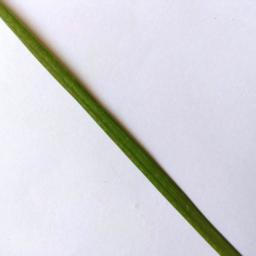
Label: Rice___Healthy